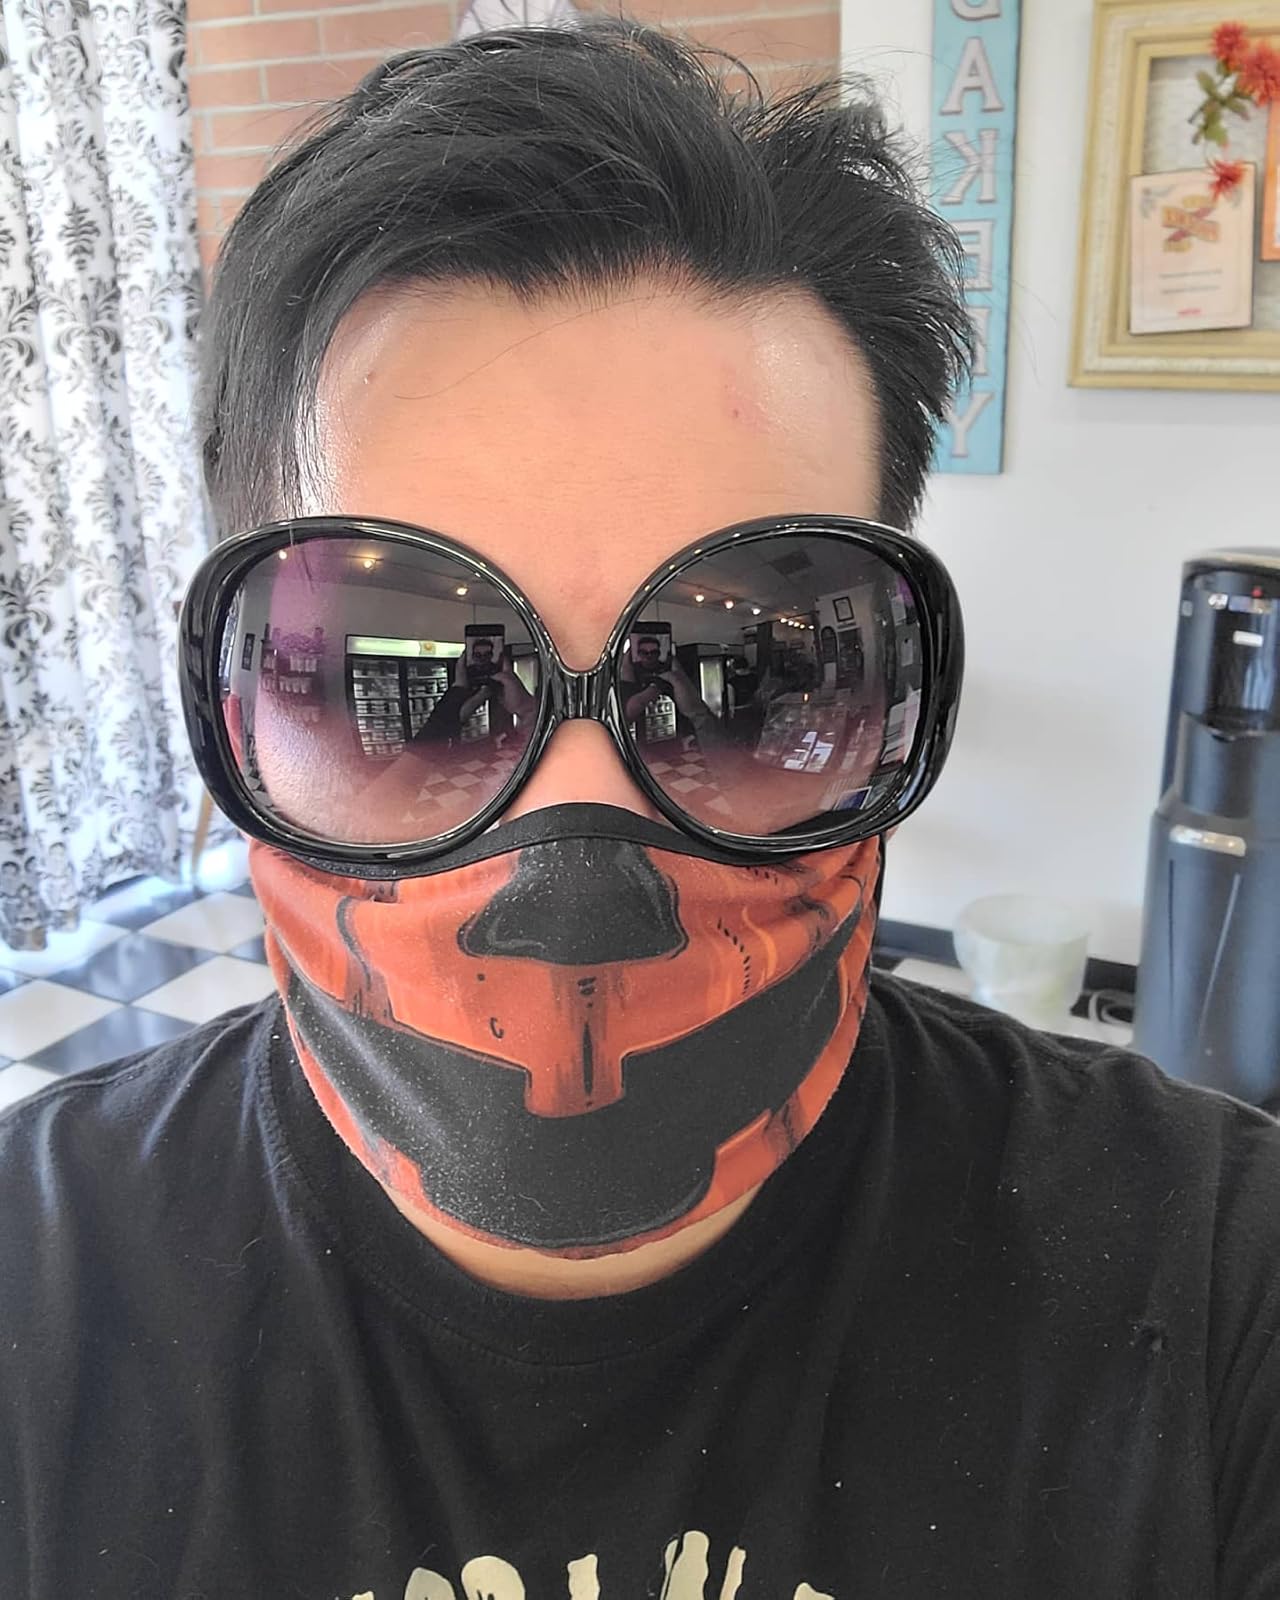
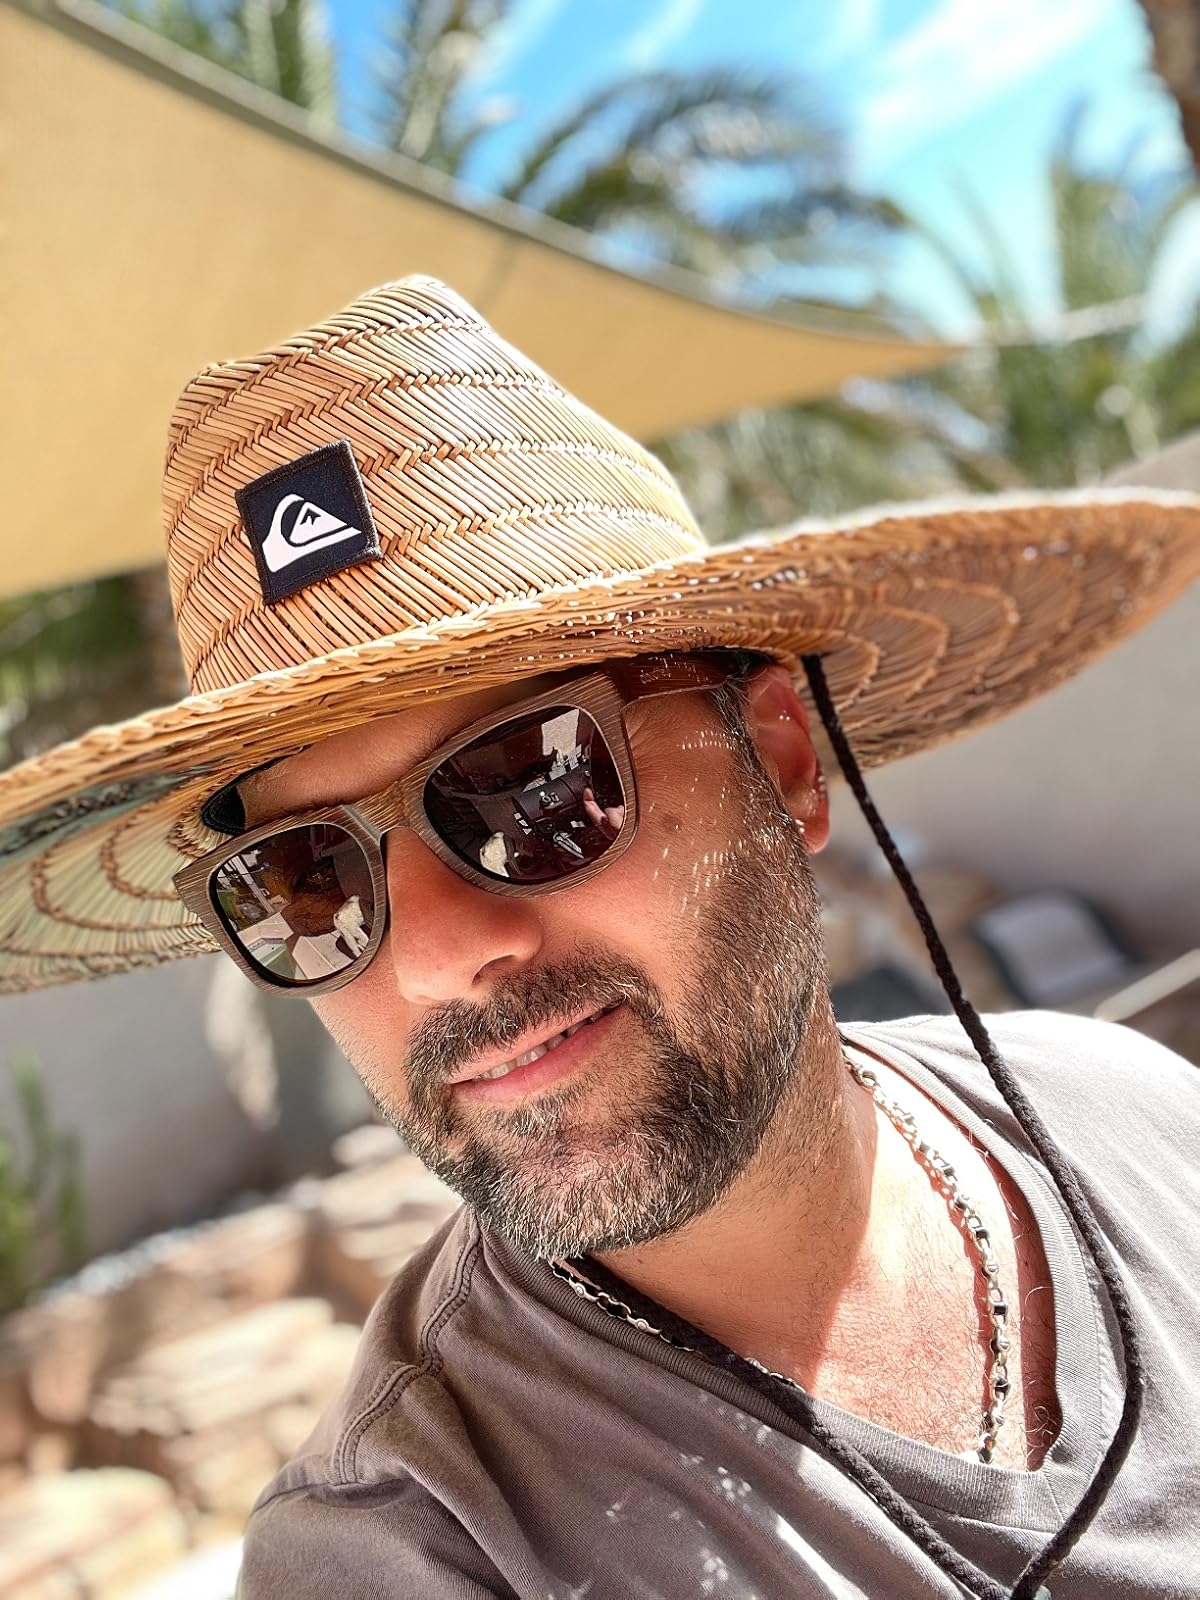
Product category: accessories_sunglasses
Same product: no